Idle Working Men's Club

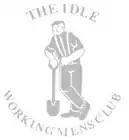
The club's logo, depicting a workman leaning on a shovel

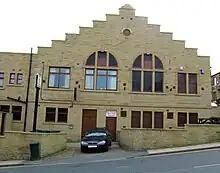
The Idle Working Men's Club

The Idle Working Men's Club is a working men's club in the village of Idle, a suburb of Bradford in West Yorkshire, England.